Flannelfoot

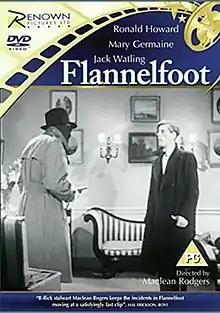

Flannelfoot is a 1953 British second feature ('B') crime film directed by Maclean Rogers and starring Ronald Howard, Mary Germaine and Jack Watling. It was written by Carl Heck and Jack Henry, and made at Walton Studios. The film's sets were designed by John Stoll.